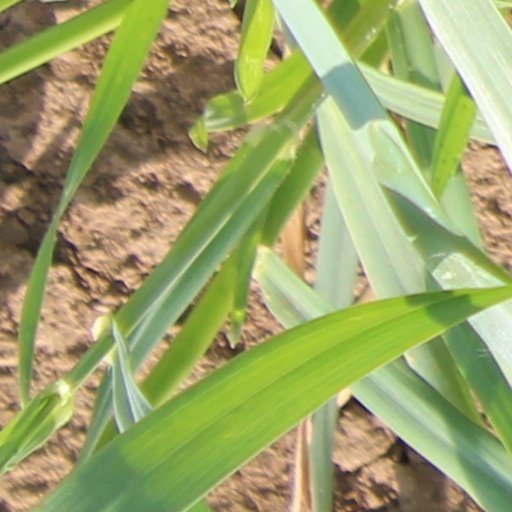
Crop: wheat